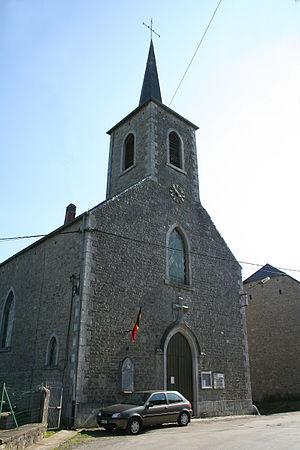
Ave (Belgique), l’église Saint-Michel.